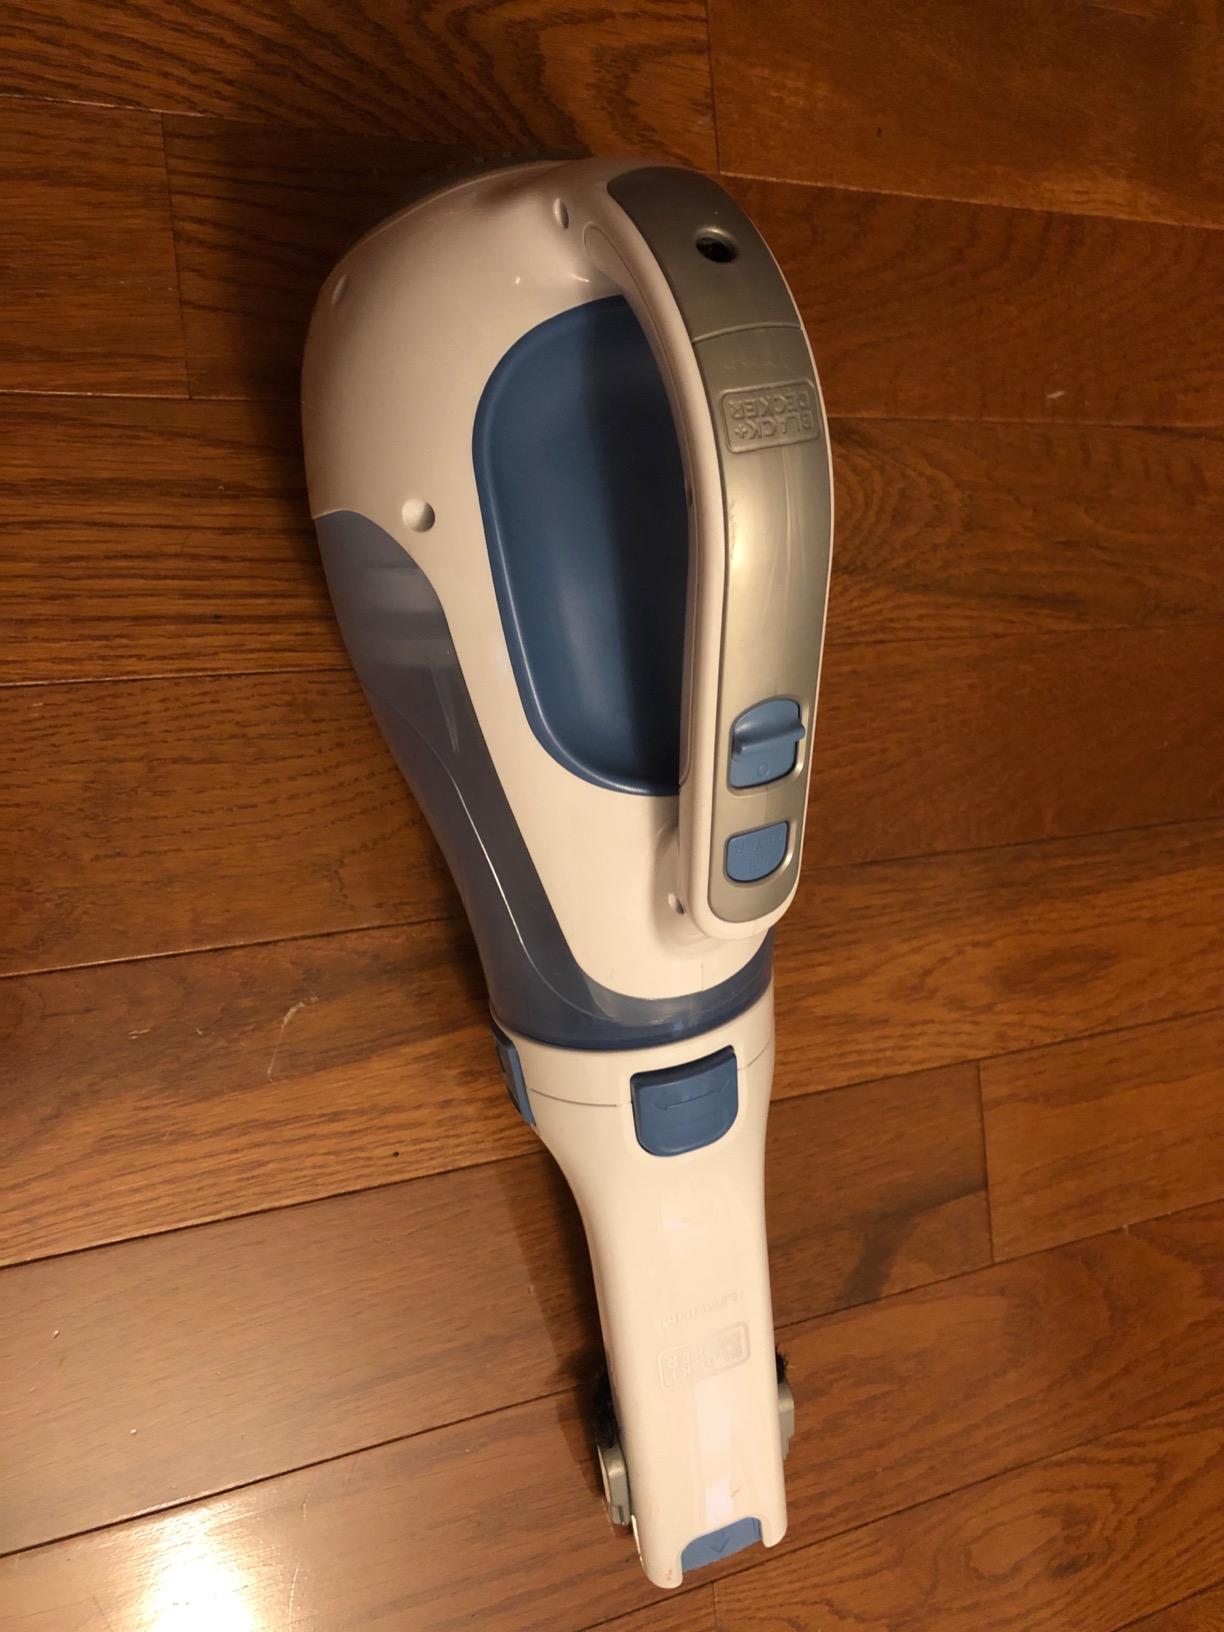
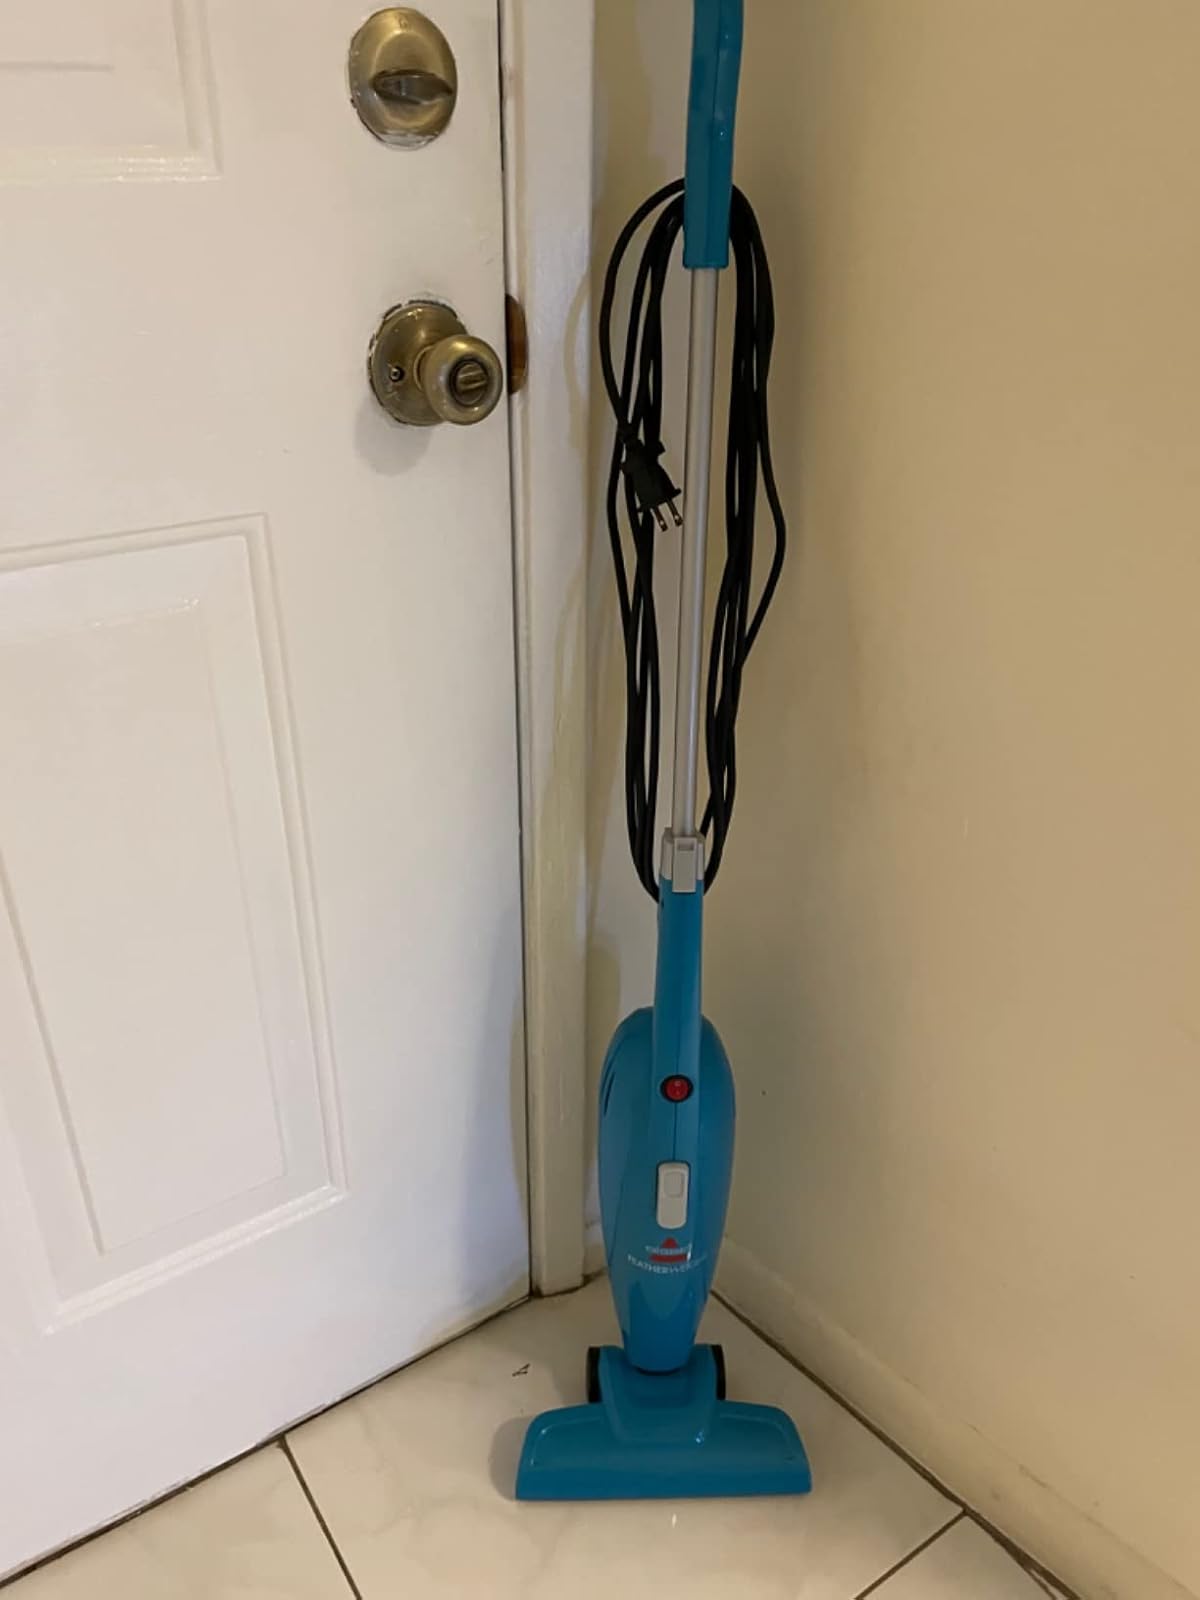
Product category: items_vacuum
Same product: no